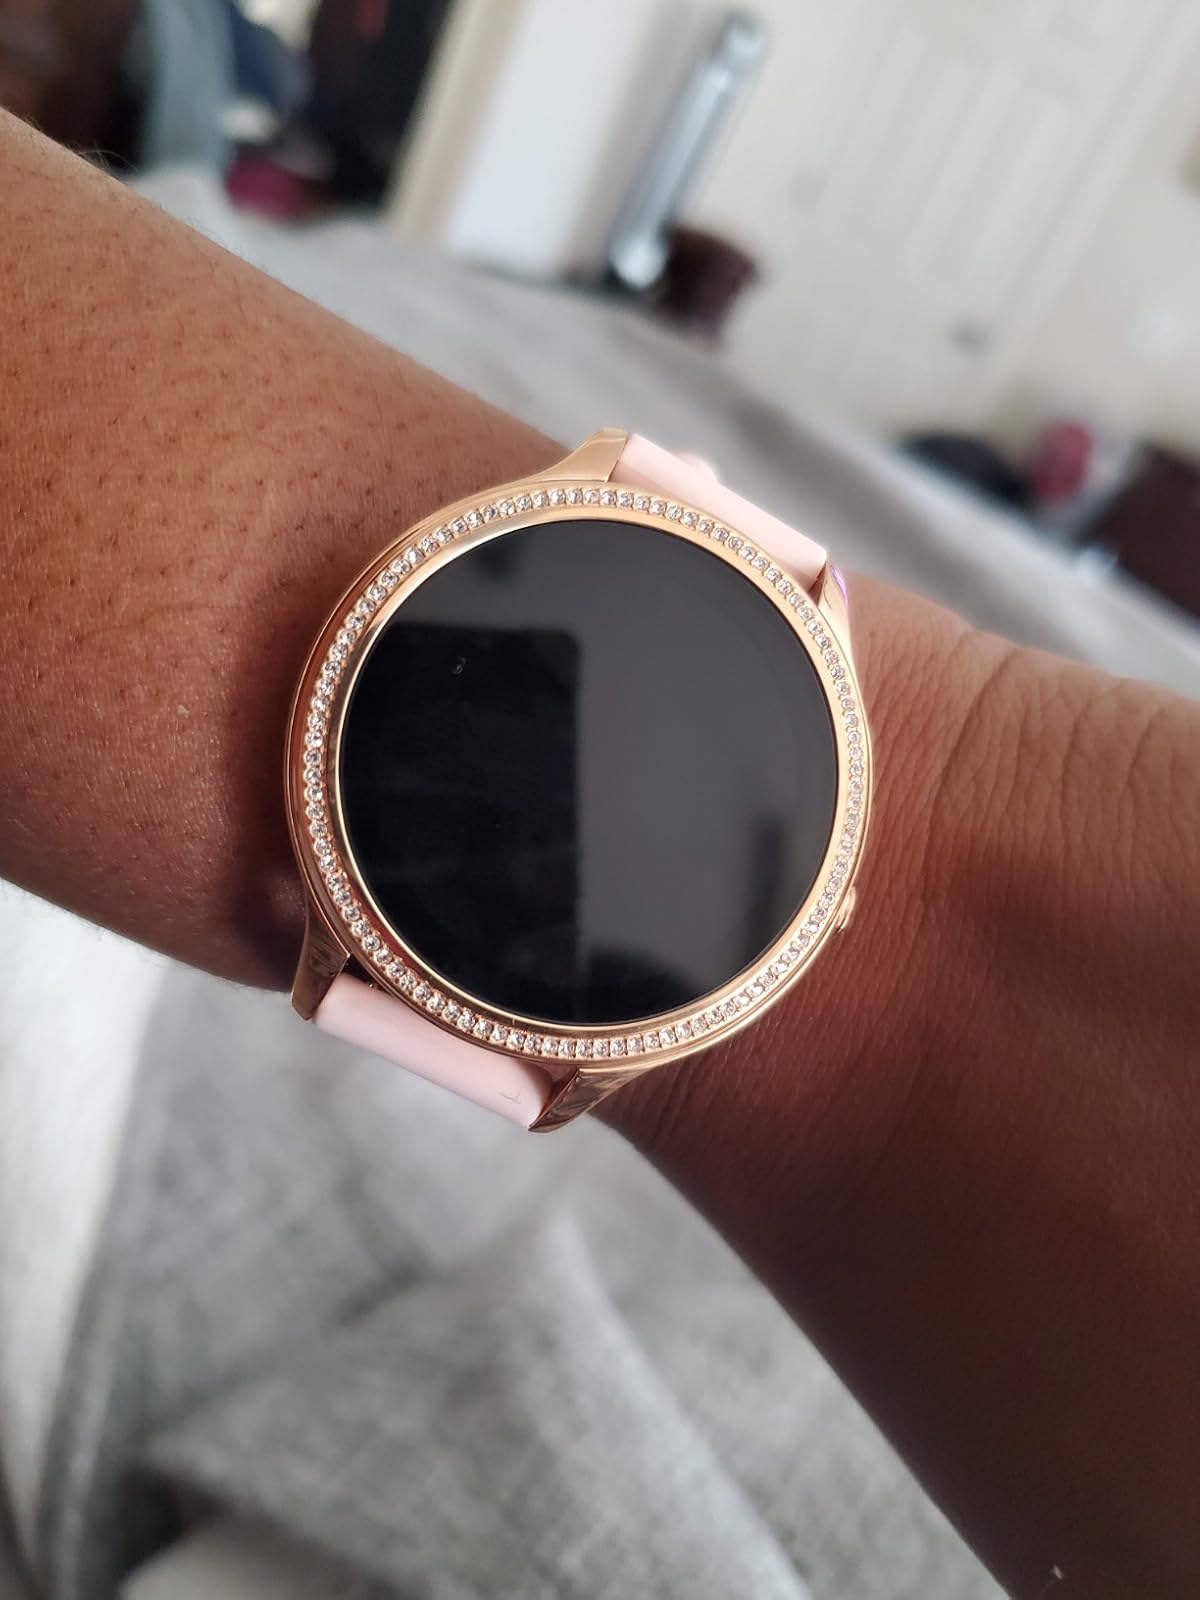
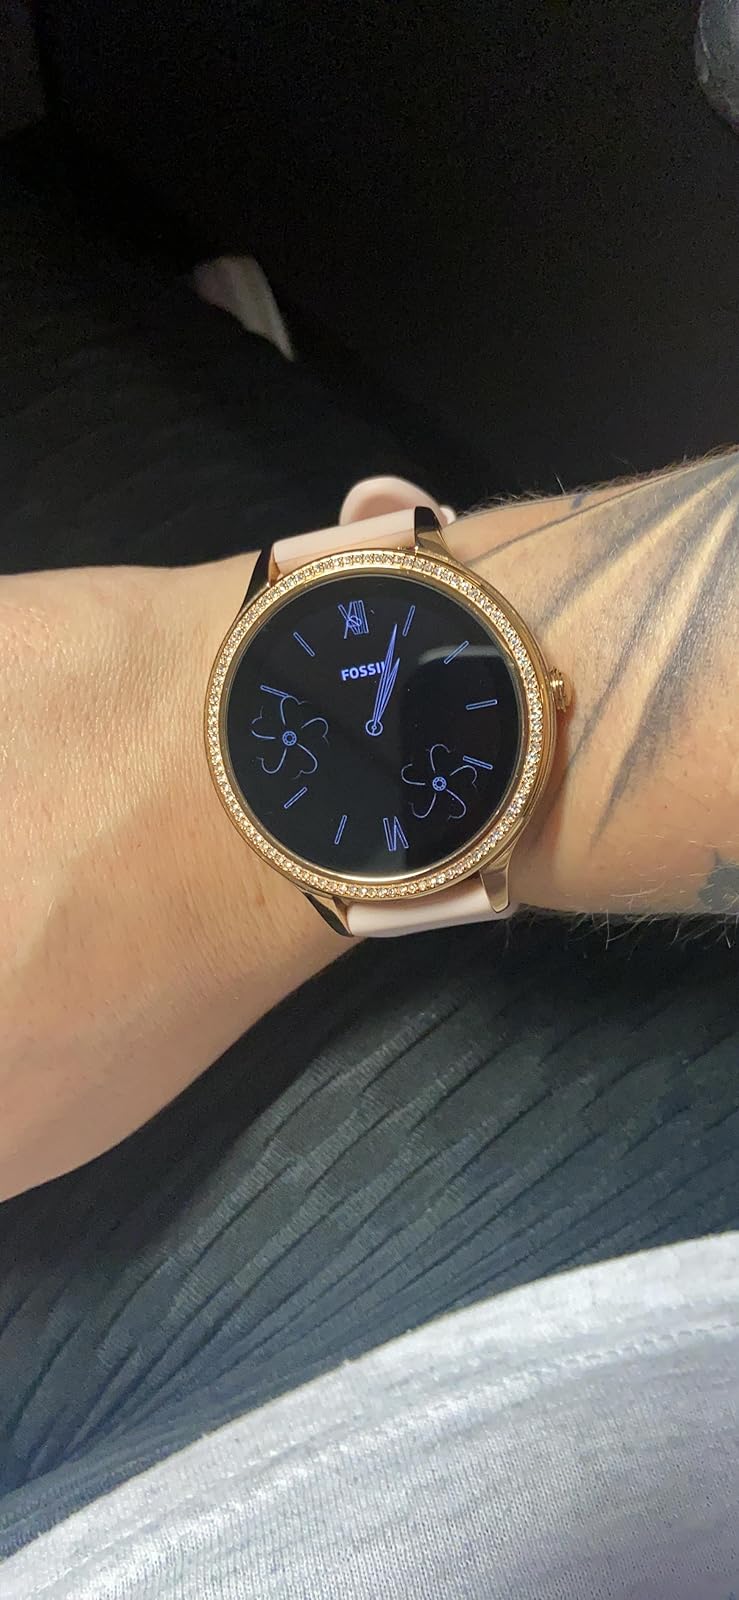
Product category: smartwatch
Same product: yes